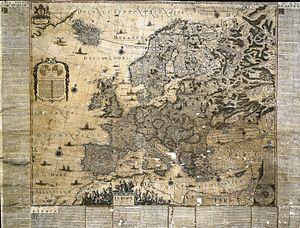
Johannes ou Jan Van der Meer, dit Vermeer ou Vermeer de Delft, baptisé à Delft le 31 octobre 1632, et inhumé dans cette même ville le 15 décembre 1675, est un peintre baroque néerlandais.